Georg Forster

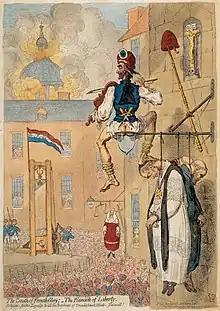
"The Pinnacle of Liberty", a satire by James Gillray

The French revolutionary army under General Custine gained control over Mainz on 21 October 1792. Two days later, Forster joined others in establishing a Jacobin Club called "Freunde der Freiheit und Gleichheit" ("Friends of Freedom and Equality") in the Electoral Palace. From early 1793 he was actively involved in organizing the Mainz Republic. This first republic located on German soil was constituted on the principles of democracy, and encompassed areas on the left bank of the Rhine between Landau and Bingen. Forster became vice-president of the republic's temporary administration and a candidate in the elections to the local parliament, the ("Rhenish-German National Convention"). From January to March 1793, he was an editor of ("The new Mainz newspaper or The People's Friend"), a name chosen in reference to Marat's . In his first article he wrote: